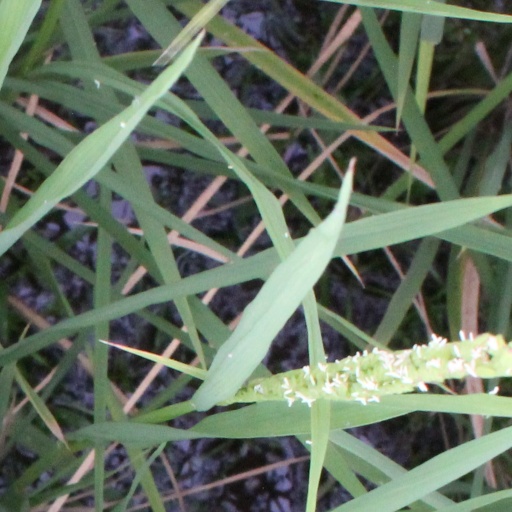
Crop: rice